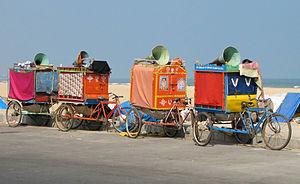
Rickshaws utilisés par une troupe de saltimbanques, Chennai, Inde
Un rickshaw, aussi appelé trishaw, est un véhicule tricycle utilisé pour le transport de personnes ou de marchandises.